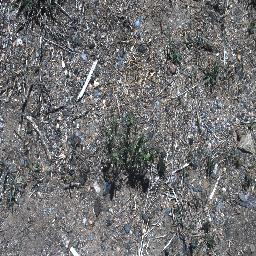
Label: negative